Diamond Shamrock and Kwik Stop Boycott

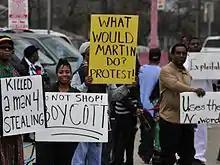
Protestors hold signs outside the Diamond Shamrock and Kwik Stop in Dallas where 26-year-old Marcus Phillips was shot and killed by a staff member.

The Diamond Shamrock and Kwik Stop Boycott was a protest organized by the Nation of Islam against the Diamond Shamrock gas station in Dallas, Texas. The gas station was located near a local mosque and liquor store, in the center of a food desert. Using the slogan Don't Stop, Don't Shop, the organization picketed the Kwik Stop convenience store located at 1909 Martin Luther King Jr. Blvd. in the first half of 2012, lasting for several months.